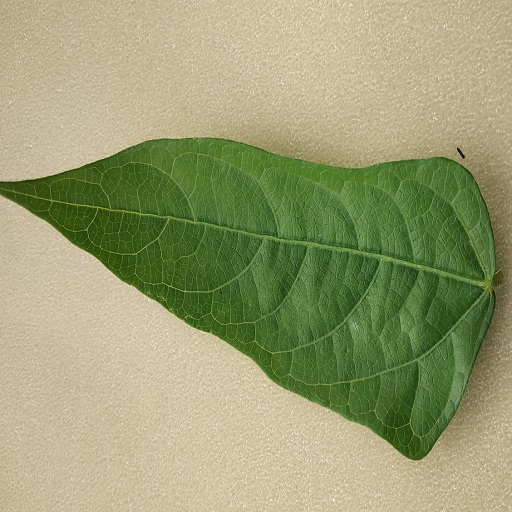
Label: Healthy